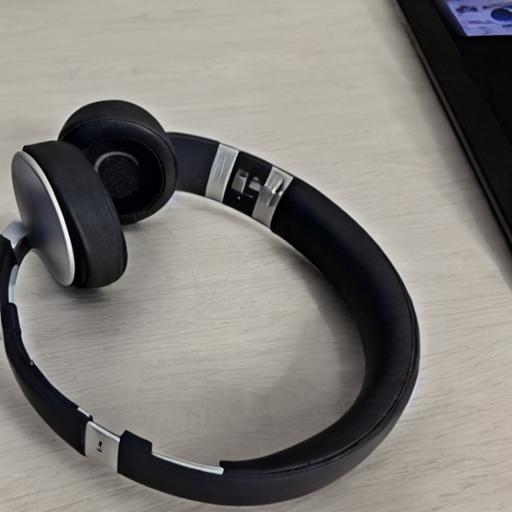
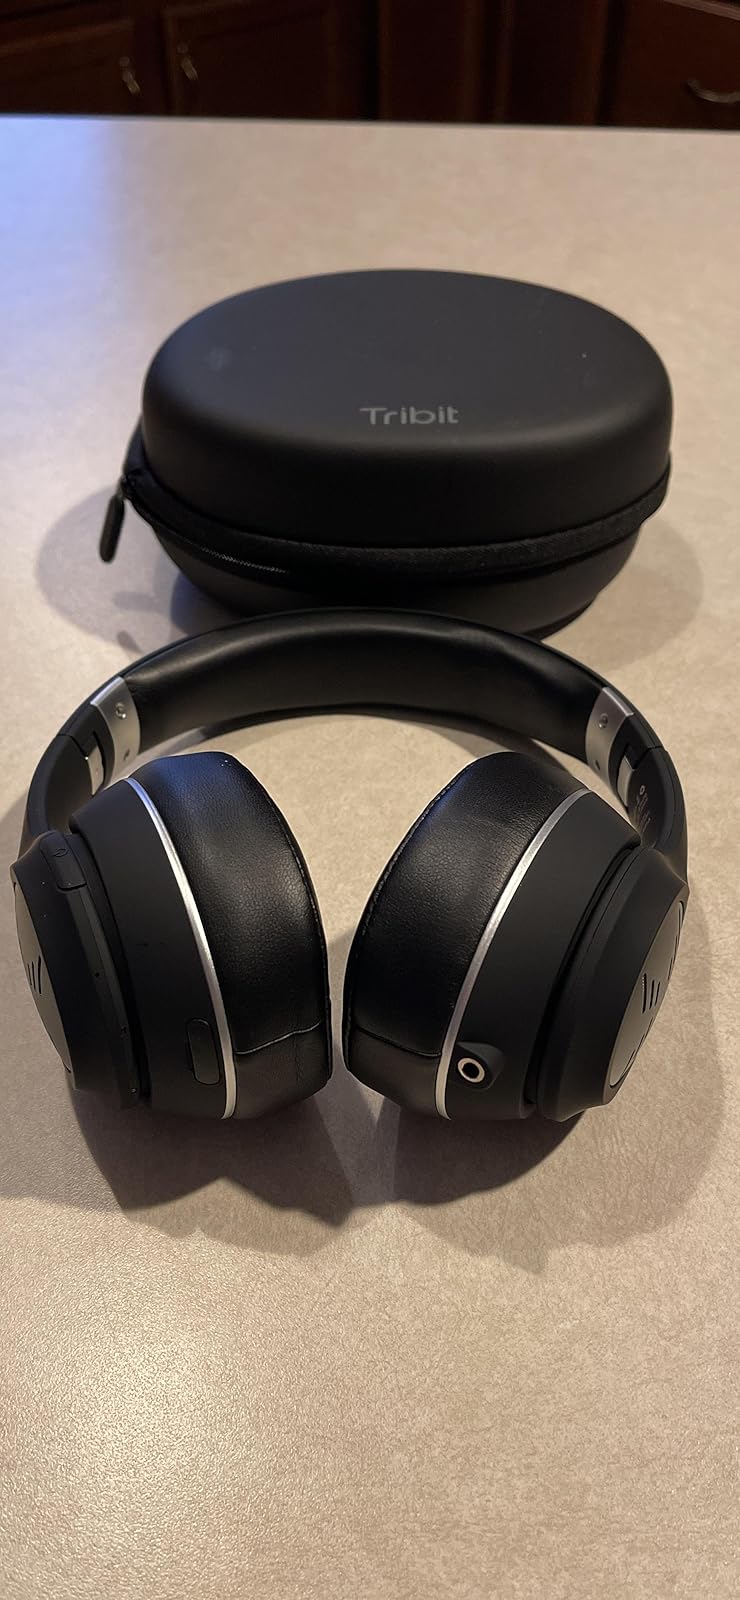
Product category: headphones
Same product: no